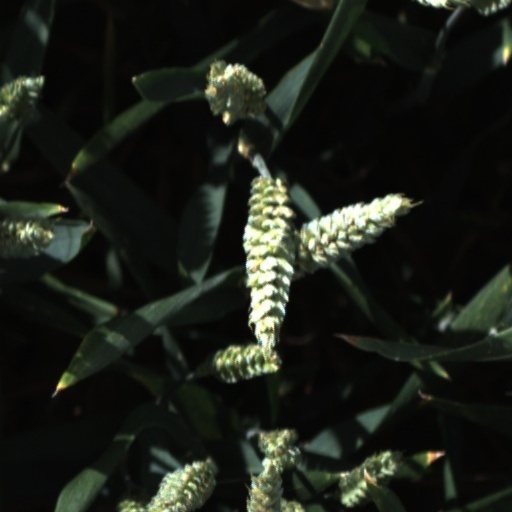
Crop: wheat